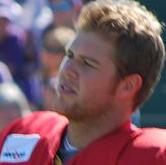
Age: 25